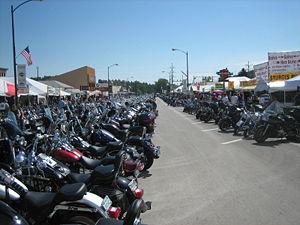
Sturgis est une ville américaine, siège du comté de Meade à l'ouest du Dakota du Sud dans la région des Black Hills. Lors du recensement de 2010, la municipalité comptait 6 627 habitants et s'étendait sur une superficie de 3,99 milles carrés.